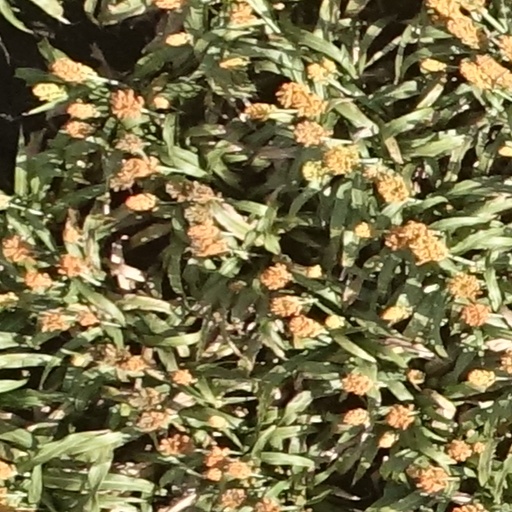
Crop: sorghum